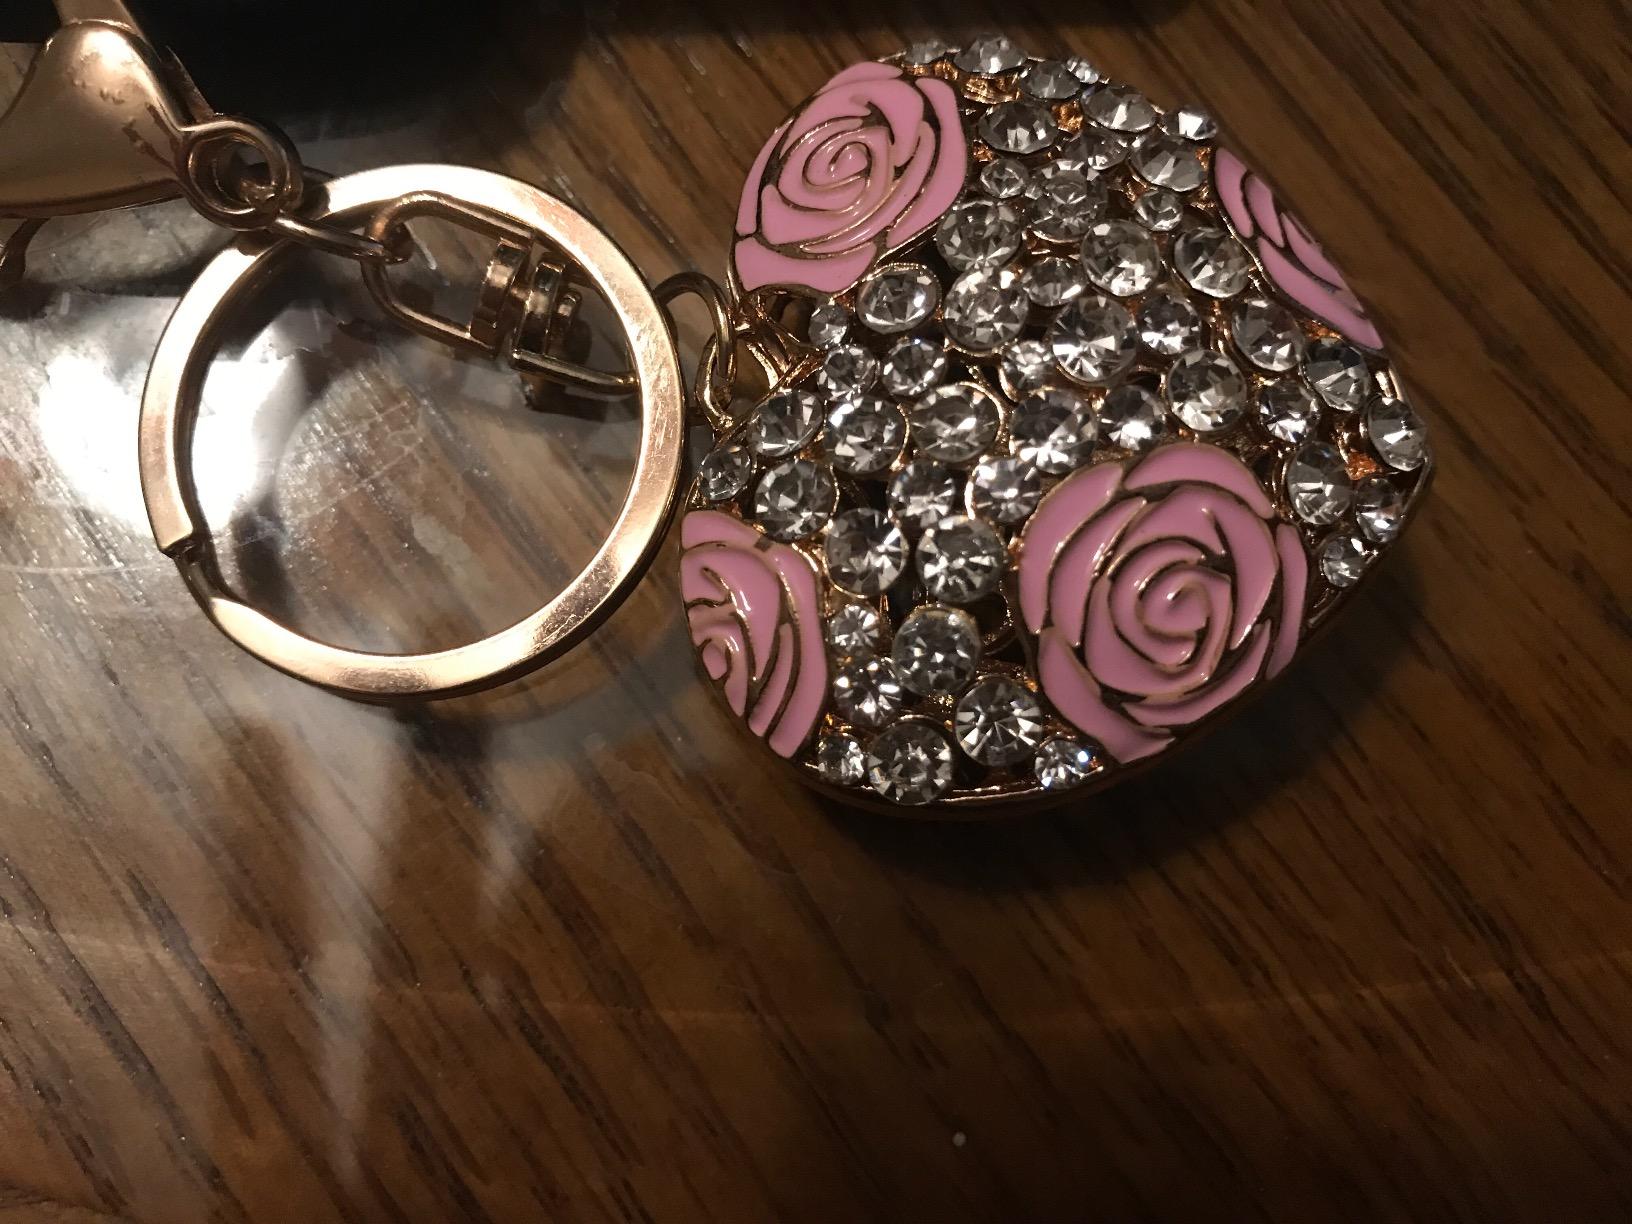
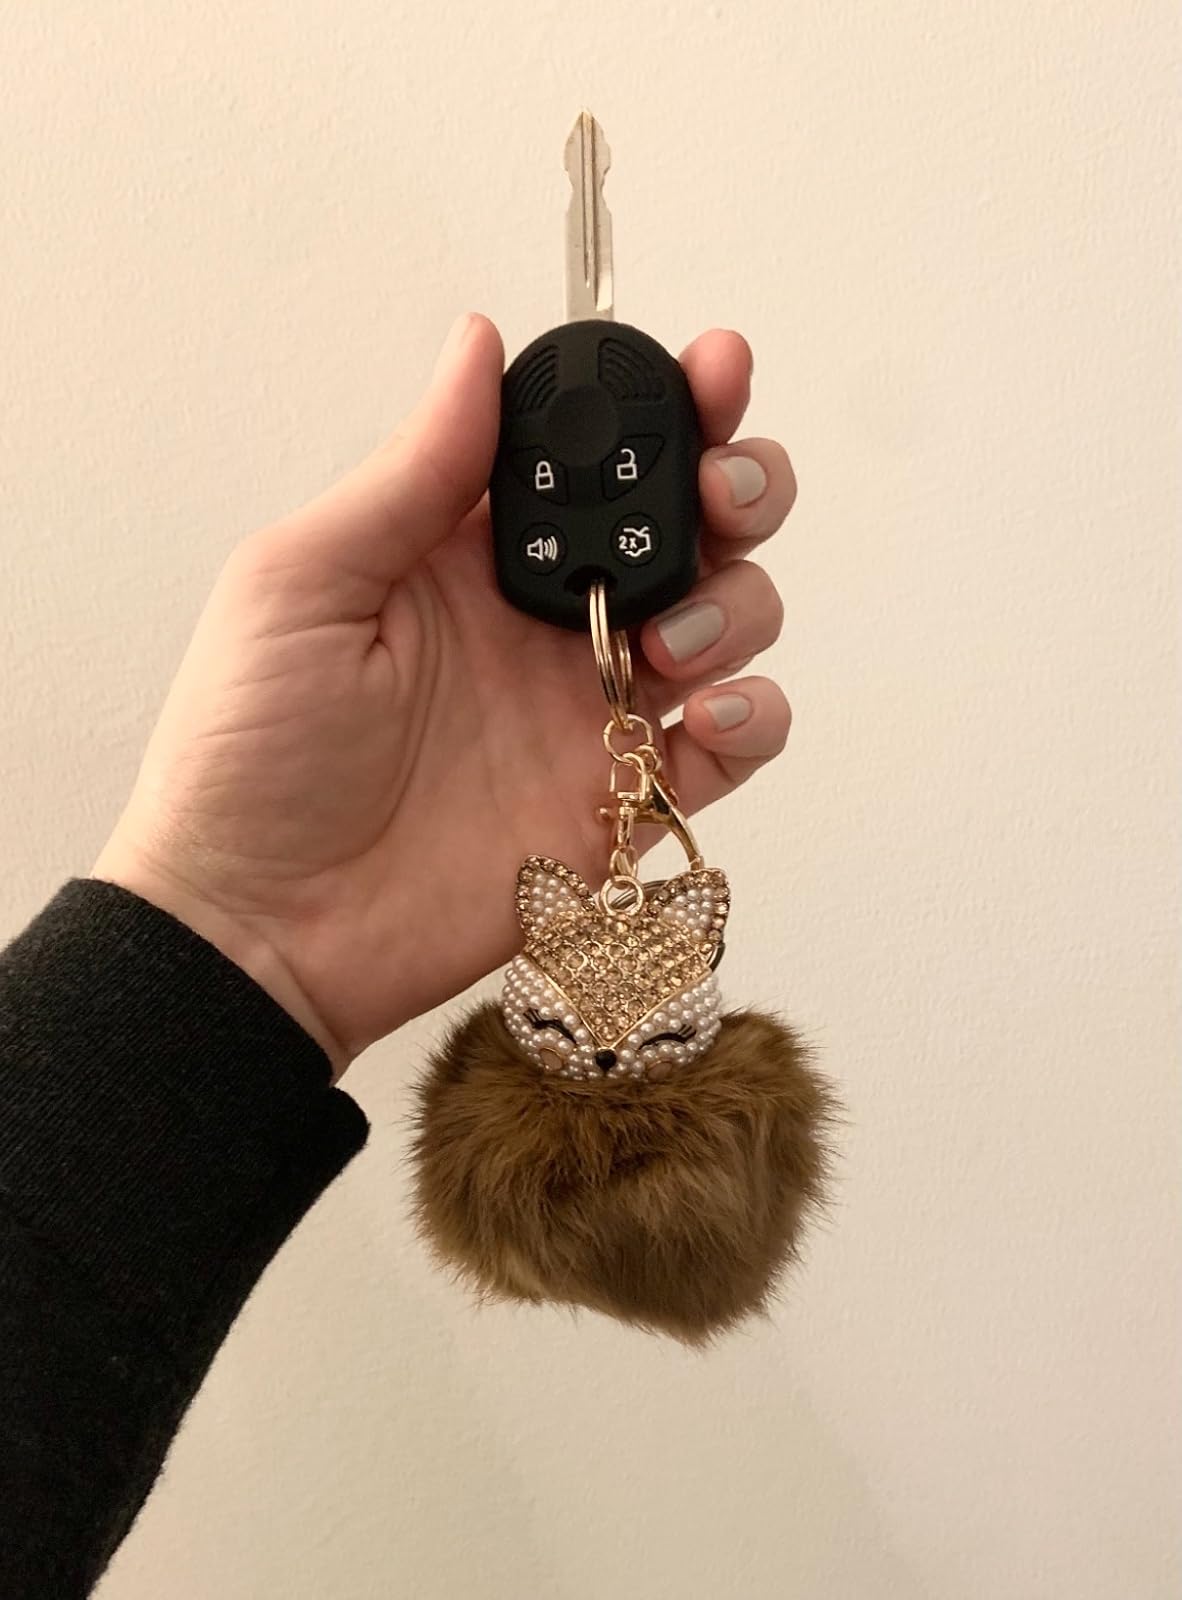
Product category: accessories_keychain
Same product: no